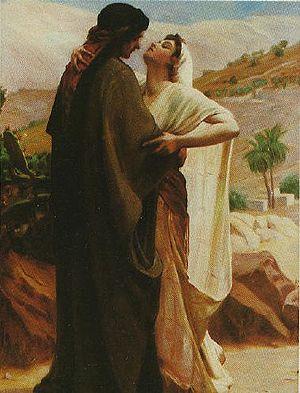
Le Cheik est un roman d'amour rédigé par l'écrivain britannique Edith Maude Hull. Paru en 1919 au Royaume-Uni, il obtient un énorme succès et est reconnu comme l'un des précurseurs du roman d'amour populaire moderne. Il fait l'objet d'une adaptation cinématographique deux ans plus tard avec Rudolph Valentino dans le rôle-titre.